Pacific Lumber Company

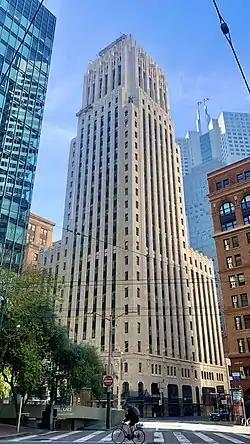
PALCO Sales Headquarters were on the 24th floor of the Shell Building in San Francisco from 1931 to 1965.

The Pacific Lumber Company was started in 1863. Though it employed over 350 people in its final days in 2008, there were over 1,600 employees at the turn of the millennium. The company itself was a tourist attraction that once welcomed visitors for a tour of the (now permanently closed) largest Redwood Mill ever constructed, which included an unusual hydraulic debarker. The quaint town adjacent to the mill is still open to public visits. Pacific Lumber has been at the center of multiple controversies since a hostile takeover by Maxxam, Inc. (of Texas), that was completed in 1986. The company maintains that it is still a sustainable operation, but its policies and practices bear little resemblance to those before 1986. 1999 saw the sale of thousands of acres of land to become the Headwaters Forest Reserve. In that agreement, strict rules were put into place requiring the company to manage its holdings under more-restrictive practices. This in part led PALCO to file for bankruptcy in January 2007. By late in 2008 The Pacific Lumber Company ceased to exist.